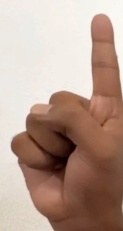
ASL sign: 1